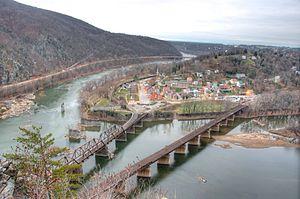
Harpers Ferry est un village historique du comté de Jefferson en Virginie-Occidentale, aux États-Unis, dont la population était de 307 habitants lors du recensement de 2000. Il est situé au confluent du Potomac et de la Shenandoah, à la frontière entre le Maryland, la Virginie et la Virginie-Occidentale. Le village est construit sur une basse plaine alluviale formée par les deux cours d'eau et entouré de collines. Elle doit son nom à son premier habitant Robert Harper qui y établit un ferry, permettant la traversée du Potomac, en 1761.
"La manufacture d'armes à feu Harpers Ferry Armory, plus connue sous le nom d' armurerie militaire américaine et arsenal à Harpers Ferry, était la deuxième manufacture d'armes à feu militaire fédérale commandée par le gouvernement des États-Unis. Elle était située à Harpers Ferry, en Virginie occidentale, tandis que la première manufacture militaire fédérale était celle de Springfield Armory située à Springfield, dans le Massachusetts. Dans de nombreux livres, la ville s'appelle ""Harper's Ferry"" avec une apostrophe.